Shuka Saitō

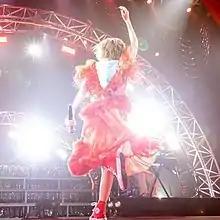

is a Japanese voice actress and singer. She is currently affiliated with Holy Peak. She is known for her role as You Watanabe in the multimedia franchise "Love Live! Sunshine!!". She is also an idol in the unit Aqours, for the same franchise. In 2019, she made her solo debut as a musician under Sacra Music with the mini album . Later that year, she released the single ; the song "Papapa" was used as the opening theme to the anime series "Oresuki".